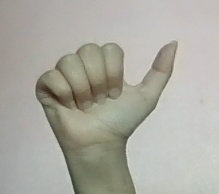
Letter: dhad